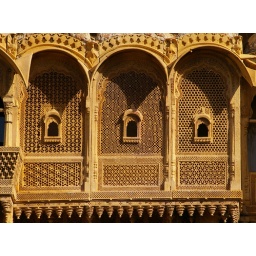
Three carved stone windows on the palace facade in Jaisalmer - each window is slightly different